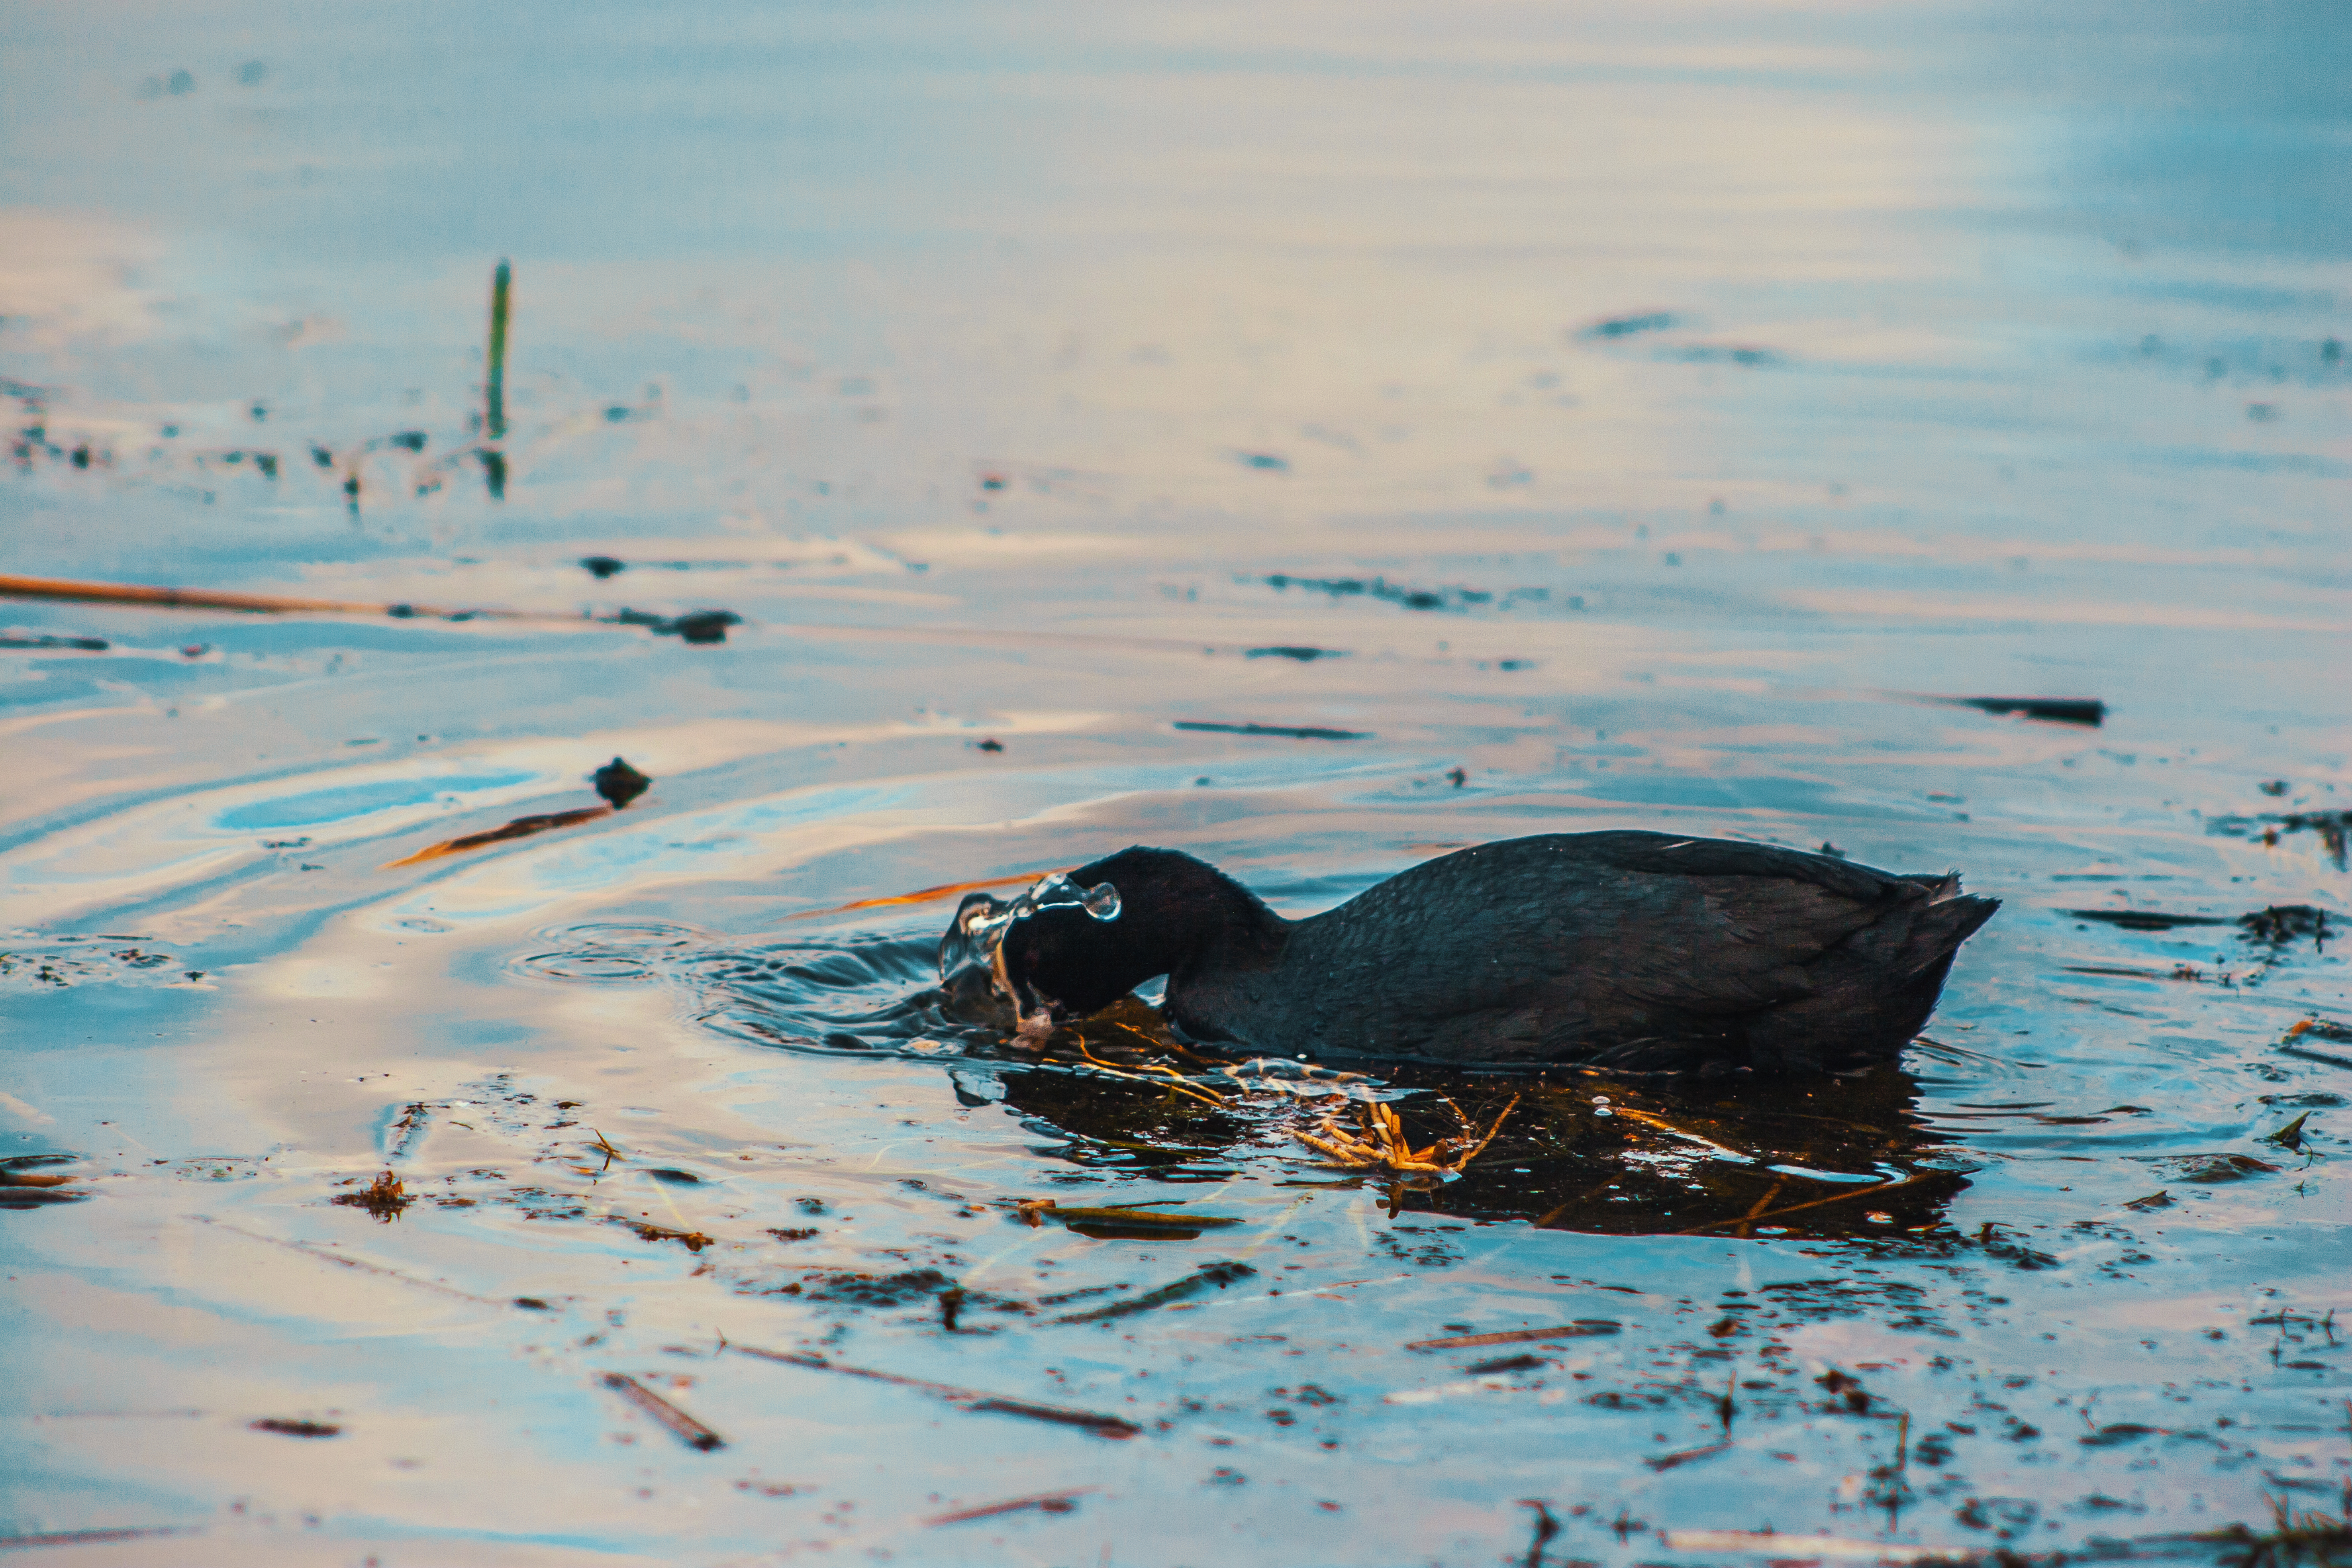
images, water, liquid, fluid, lake, beak, sky, ducks, geese and swans, waterfowl, cloud, seabird, wind wave, wood, water bird, marine mammal, ocean, wave, seaduck, rock, reflection, horizon, reptile, rallidae, duck, wildlife, evening, sporting group